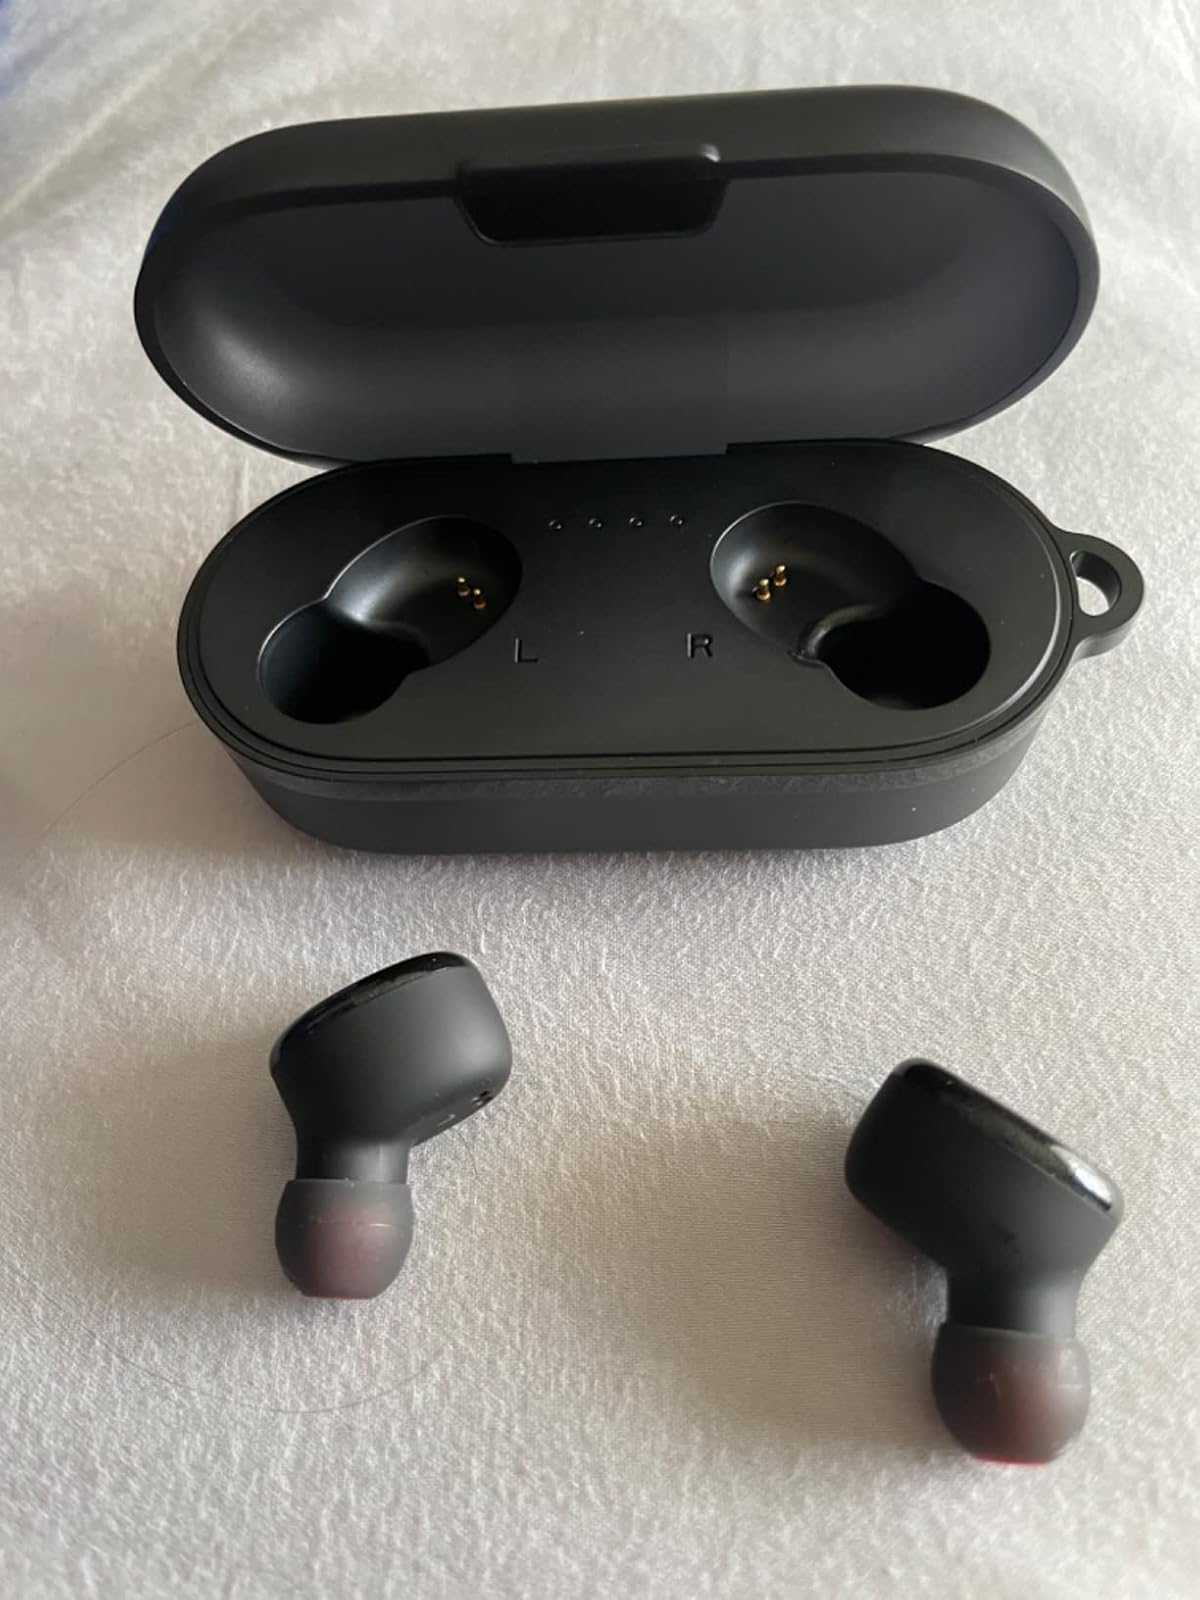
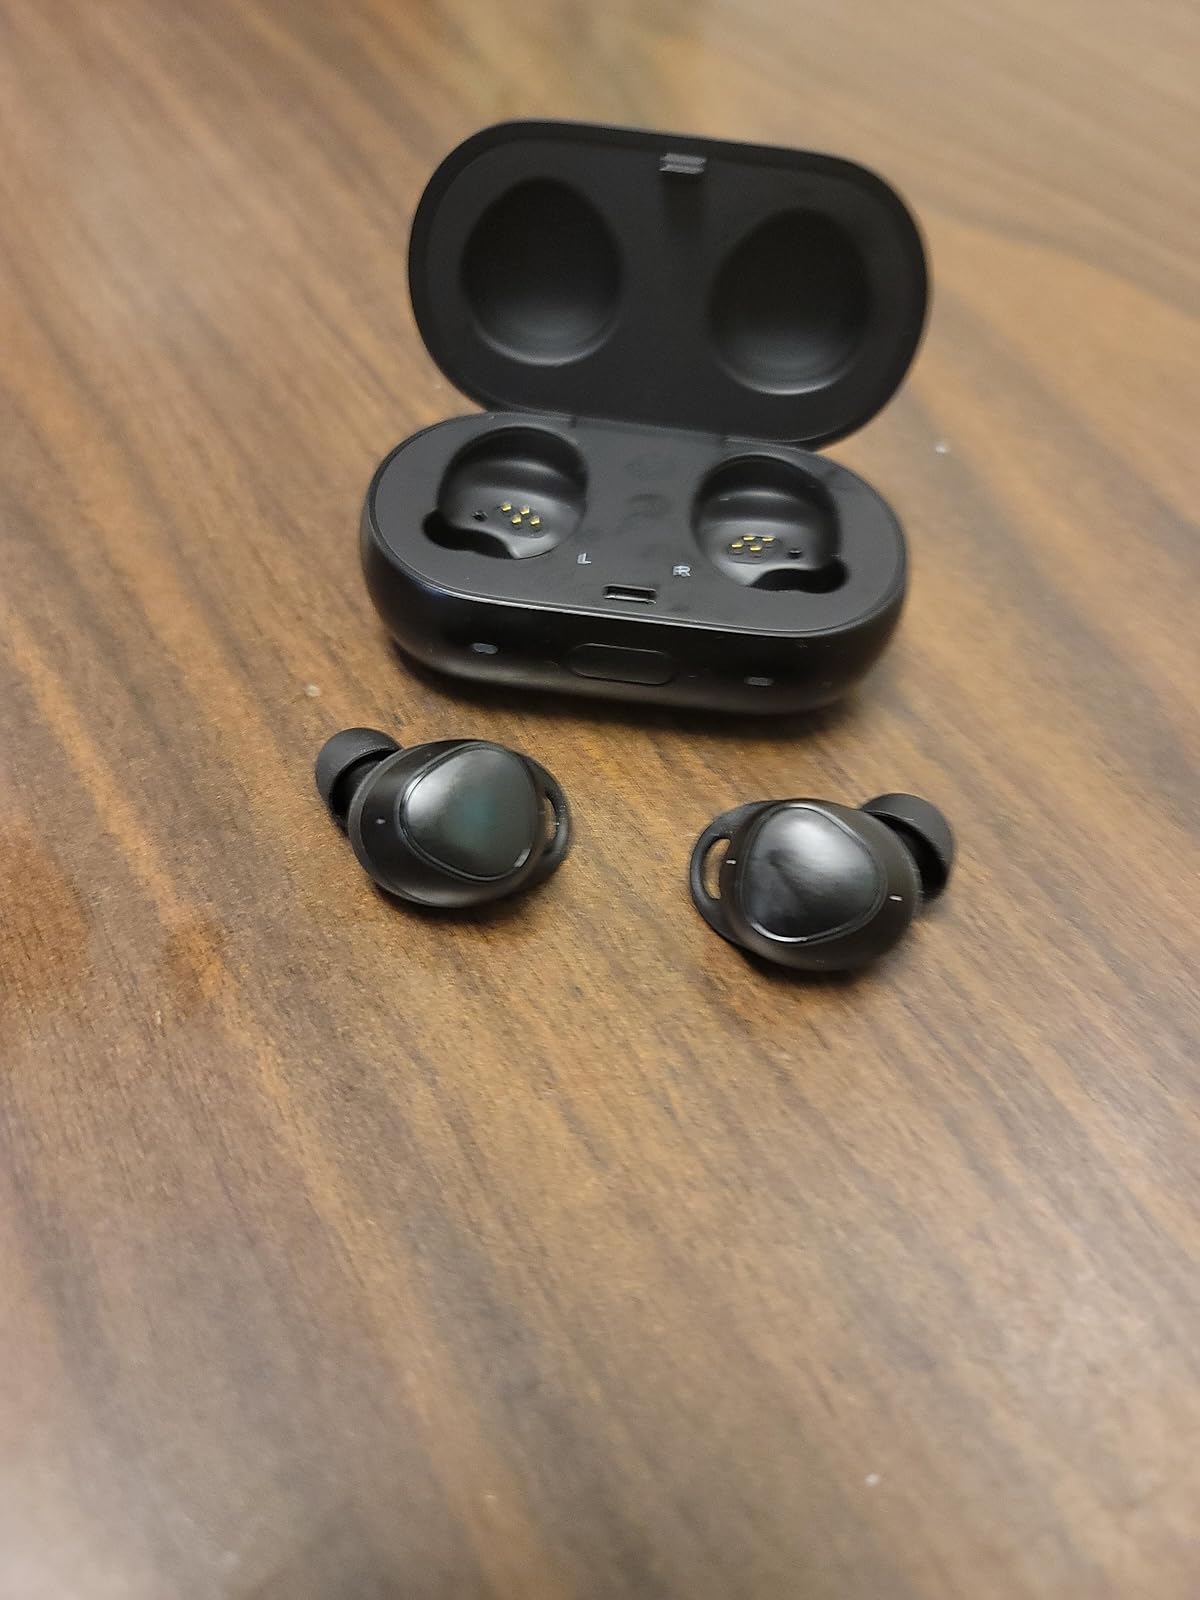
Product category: earbuds
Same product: no